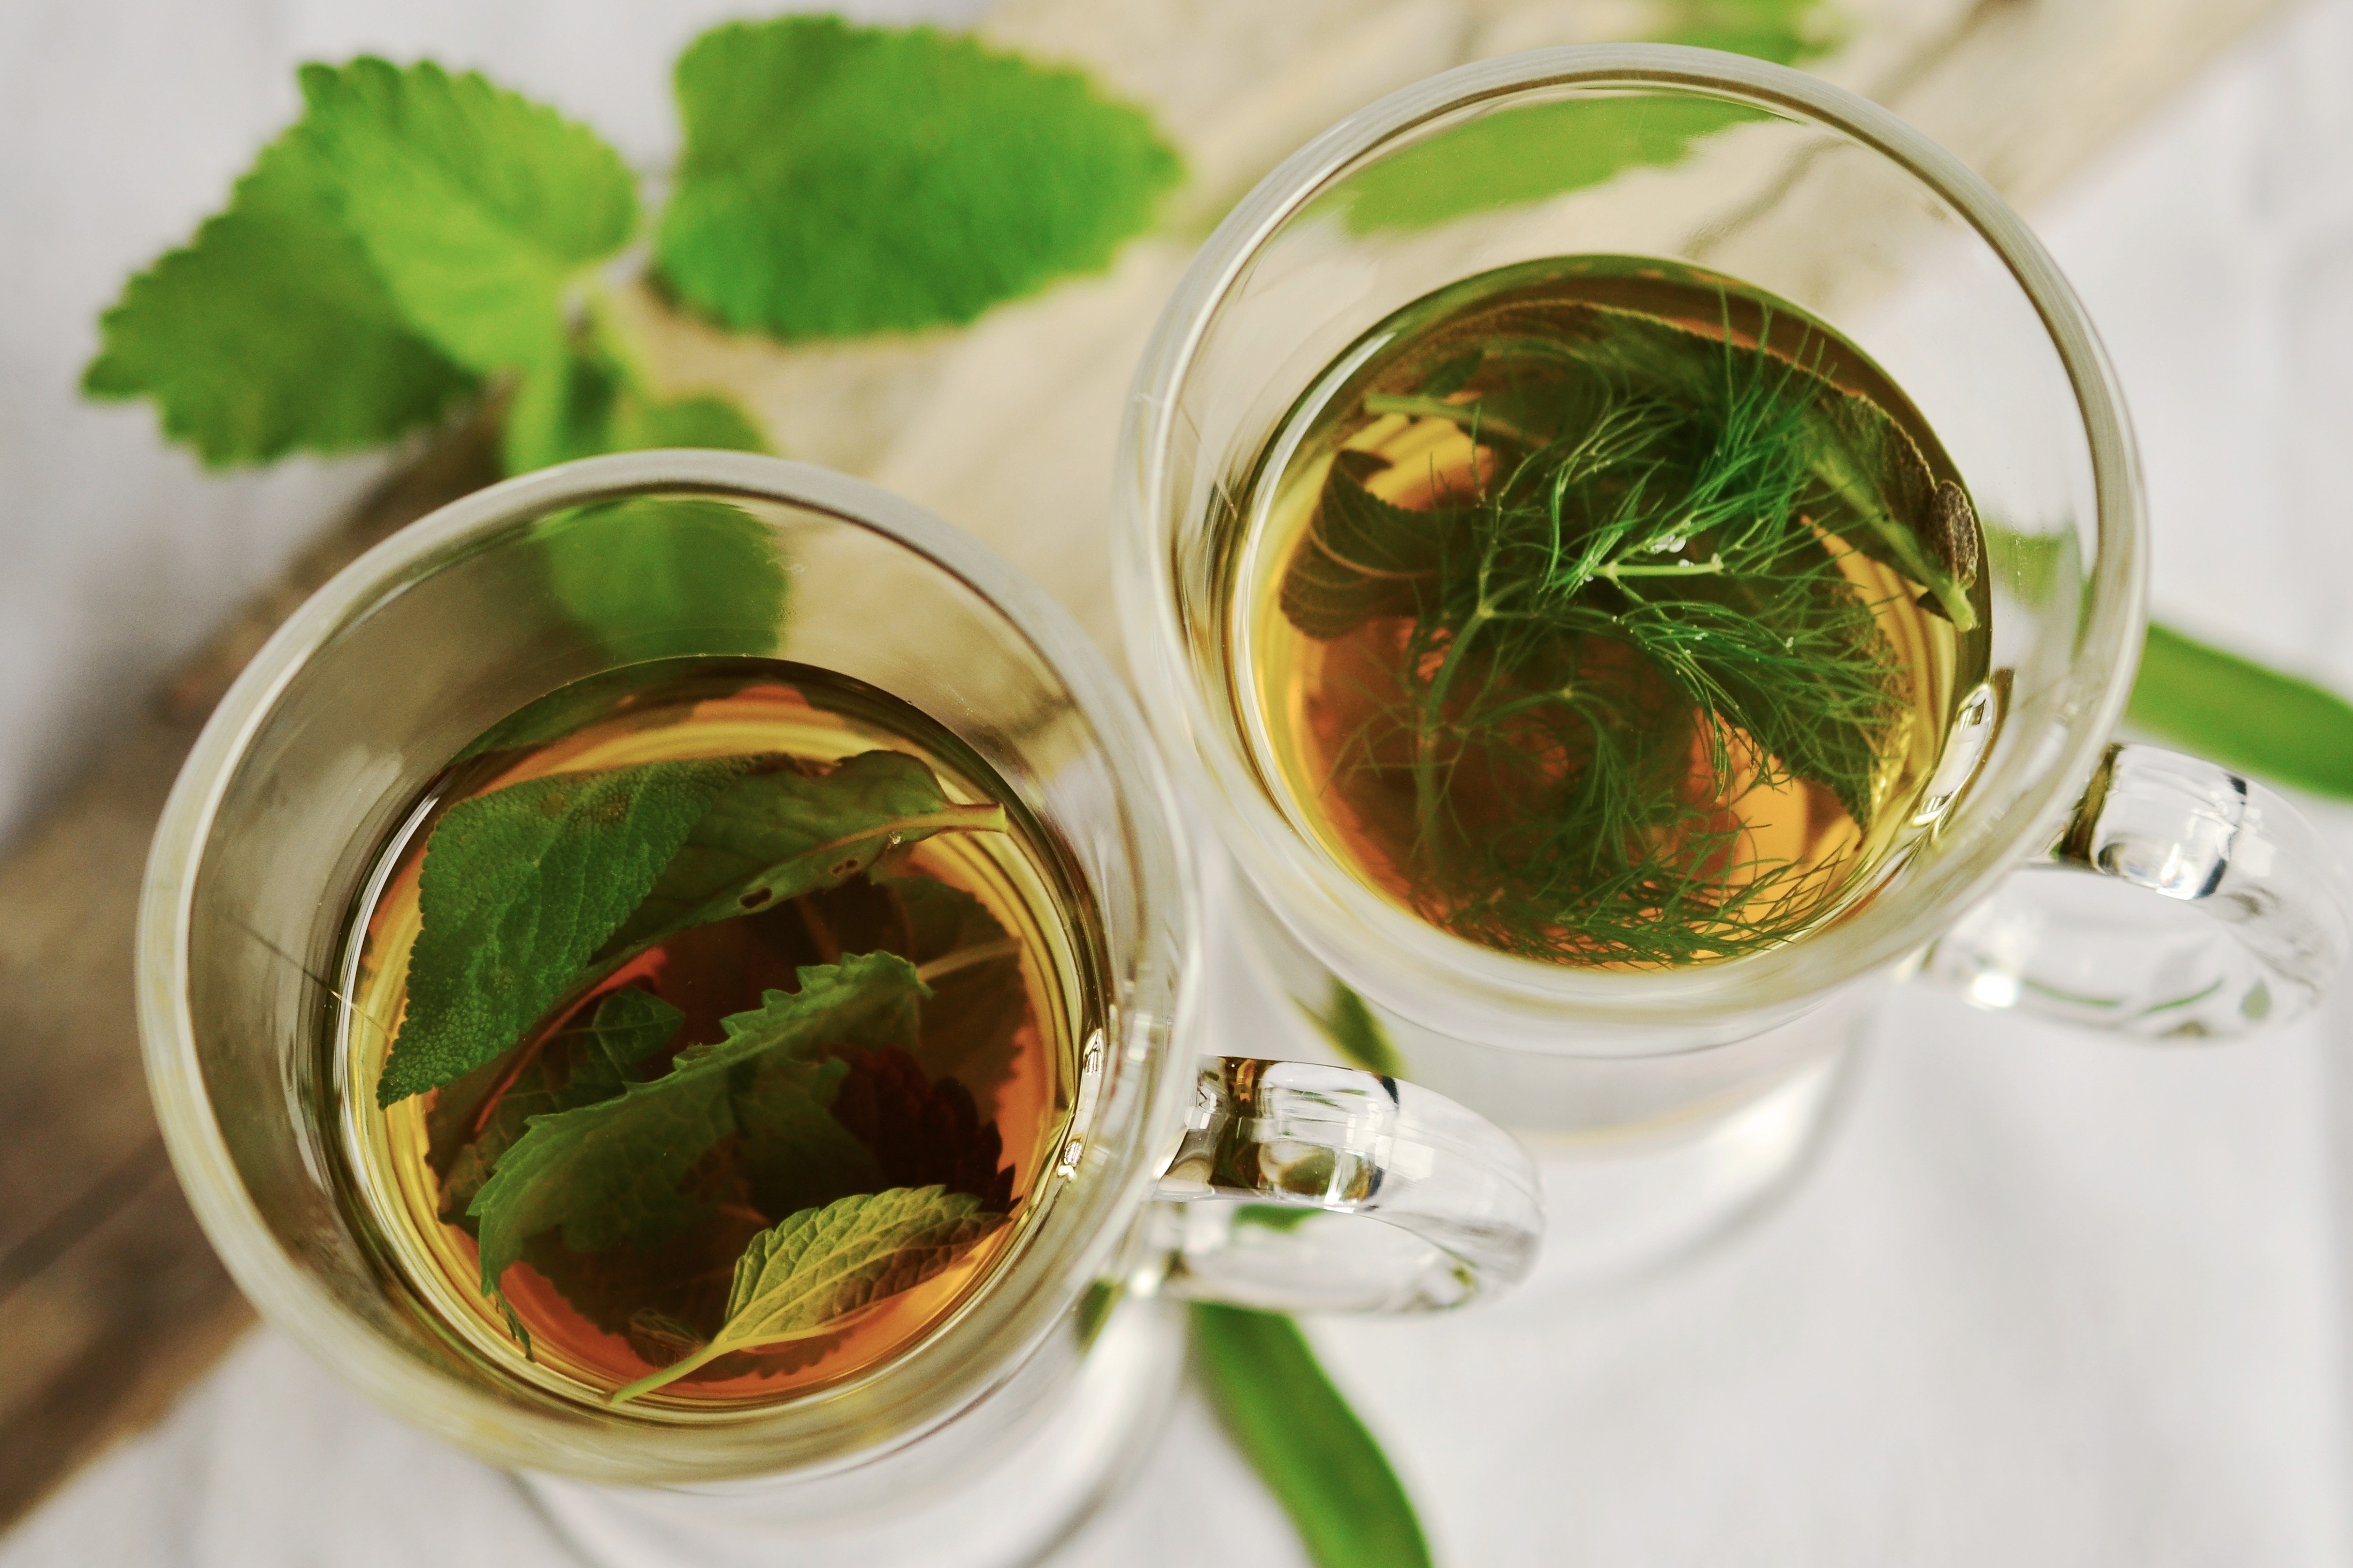
mint julep, mint, herbal, drink, food, peppermint, chinese herb tea, ingredient, plant, herb, lemon balm, dish, green tea